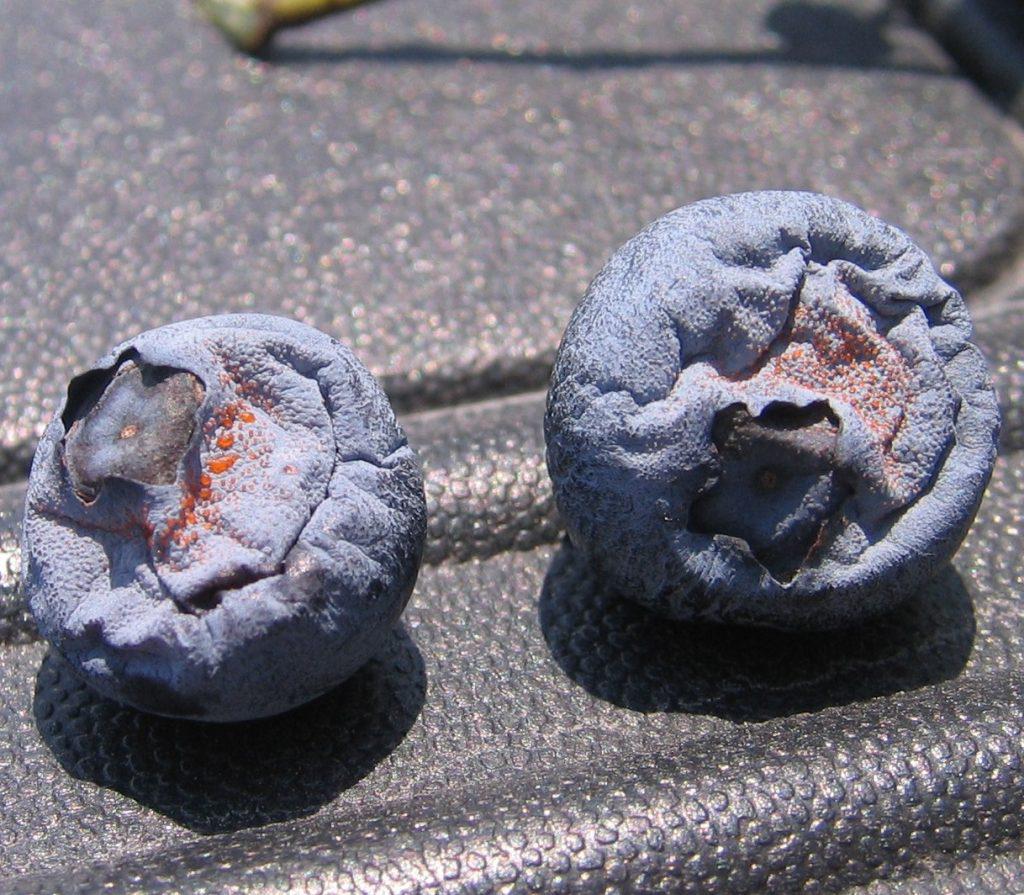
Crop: blueberry
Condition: anthracnose